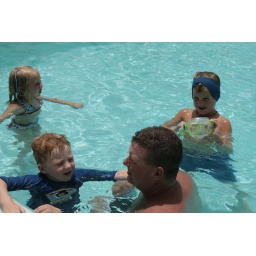
After all the family beach pictures we finally got to get in the water and cool off!